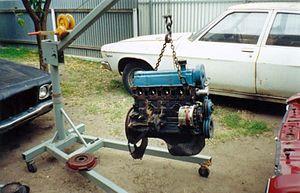
La Ford Taunus TC est une gamme de grandes voitures familiales construites par Ford Allemagne de 1970 à 1982. Le Taunus TC était basée sur la même base que la Cortina de Ford UK, avec le badge «TC» pour Taunus Cortina.